Museum Reich der Kristalle

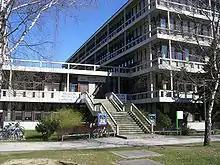
Museum Reich der Kristalle.

The Museum Reich der Kristalle is the publicly accessible part of the Mineralogischen Staatssammlung ("State Mineralogical Collection") of Munich, Germany. It features explanations of mineralogical and crystallographic terms using models. It also showcases minerals local to Bavaria. The museum has a few small displays as well as a showroom which hosts special exhibitions.